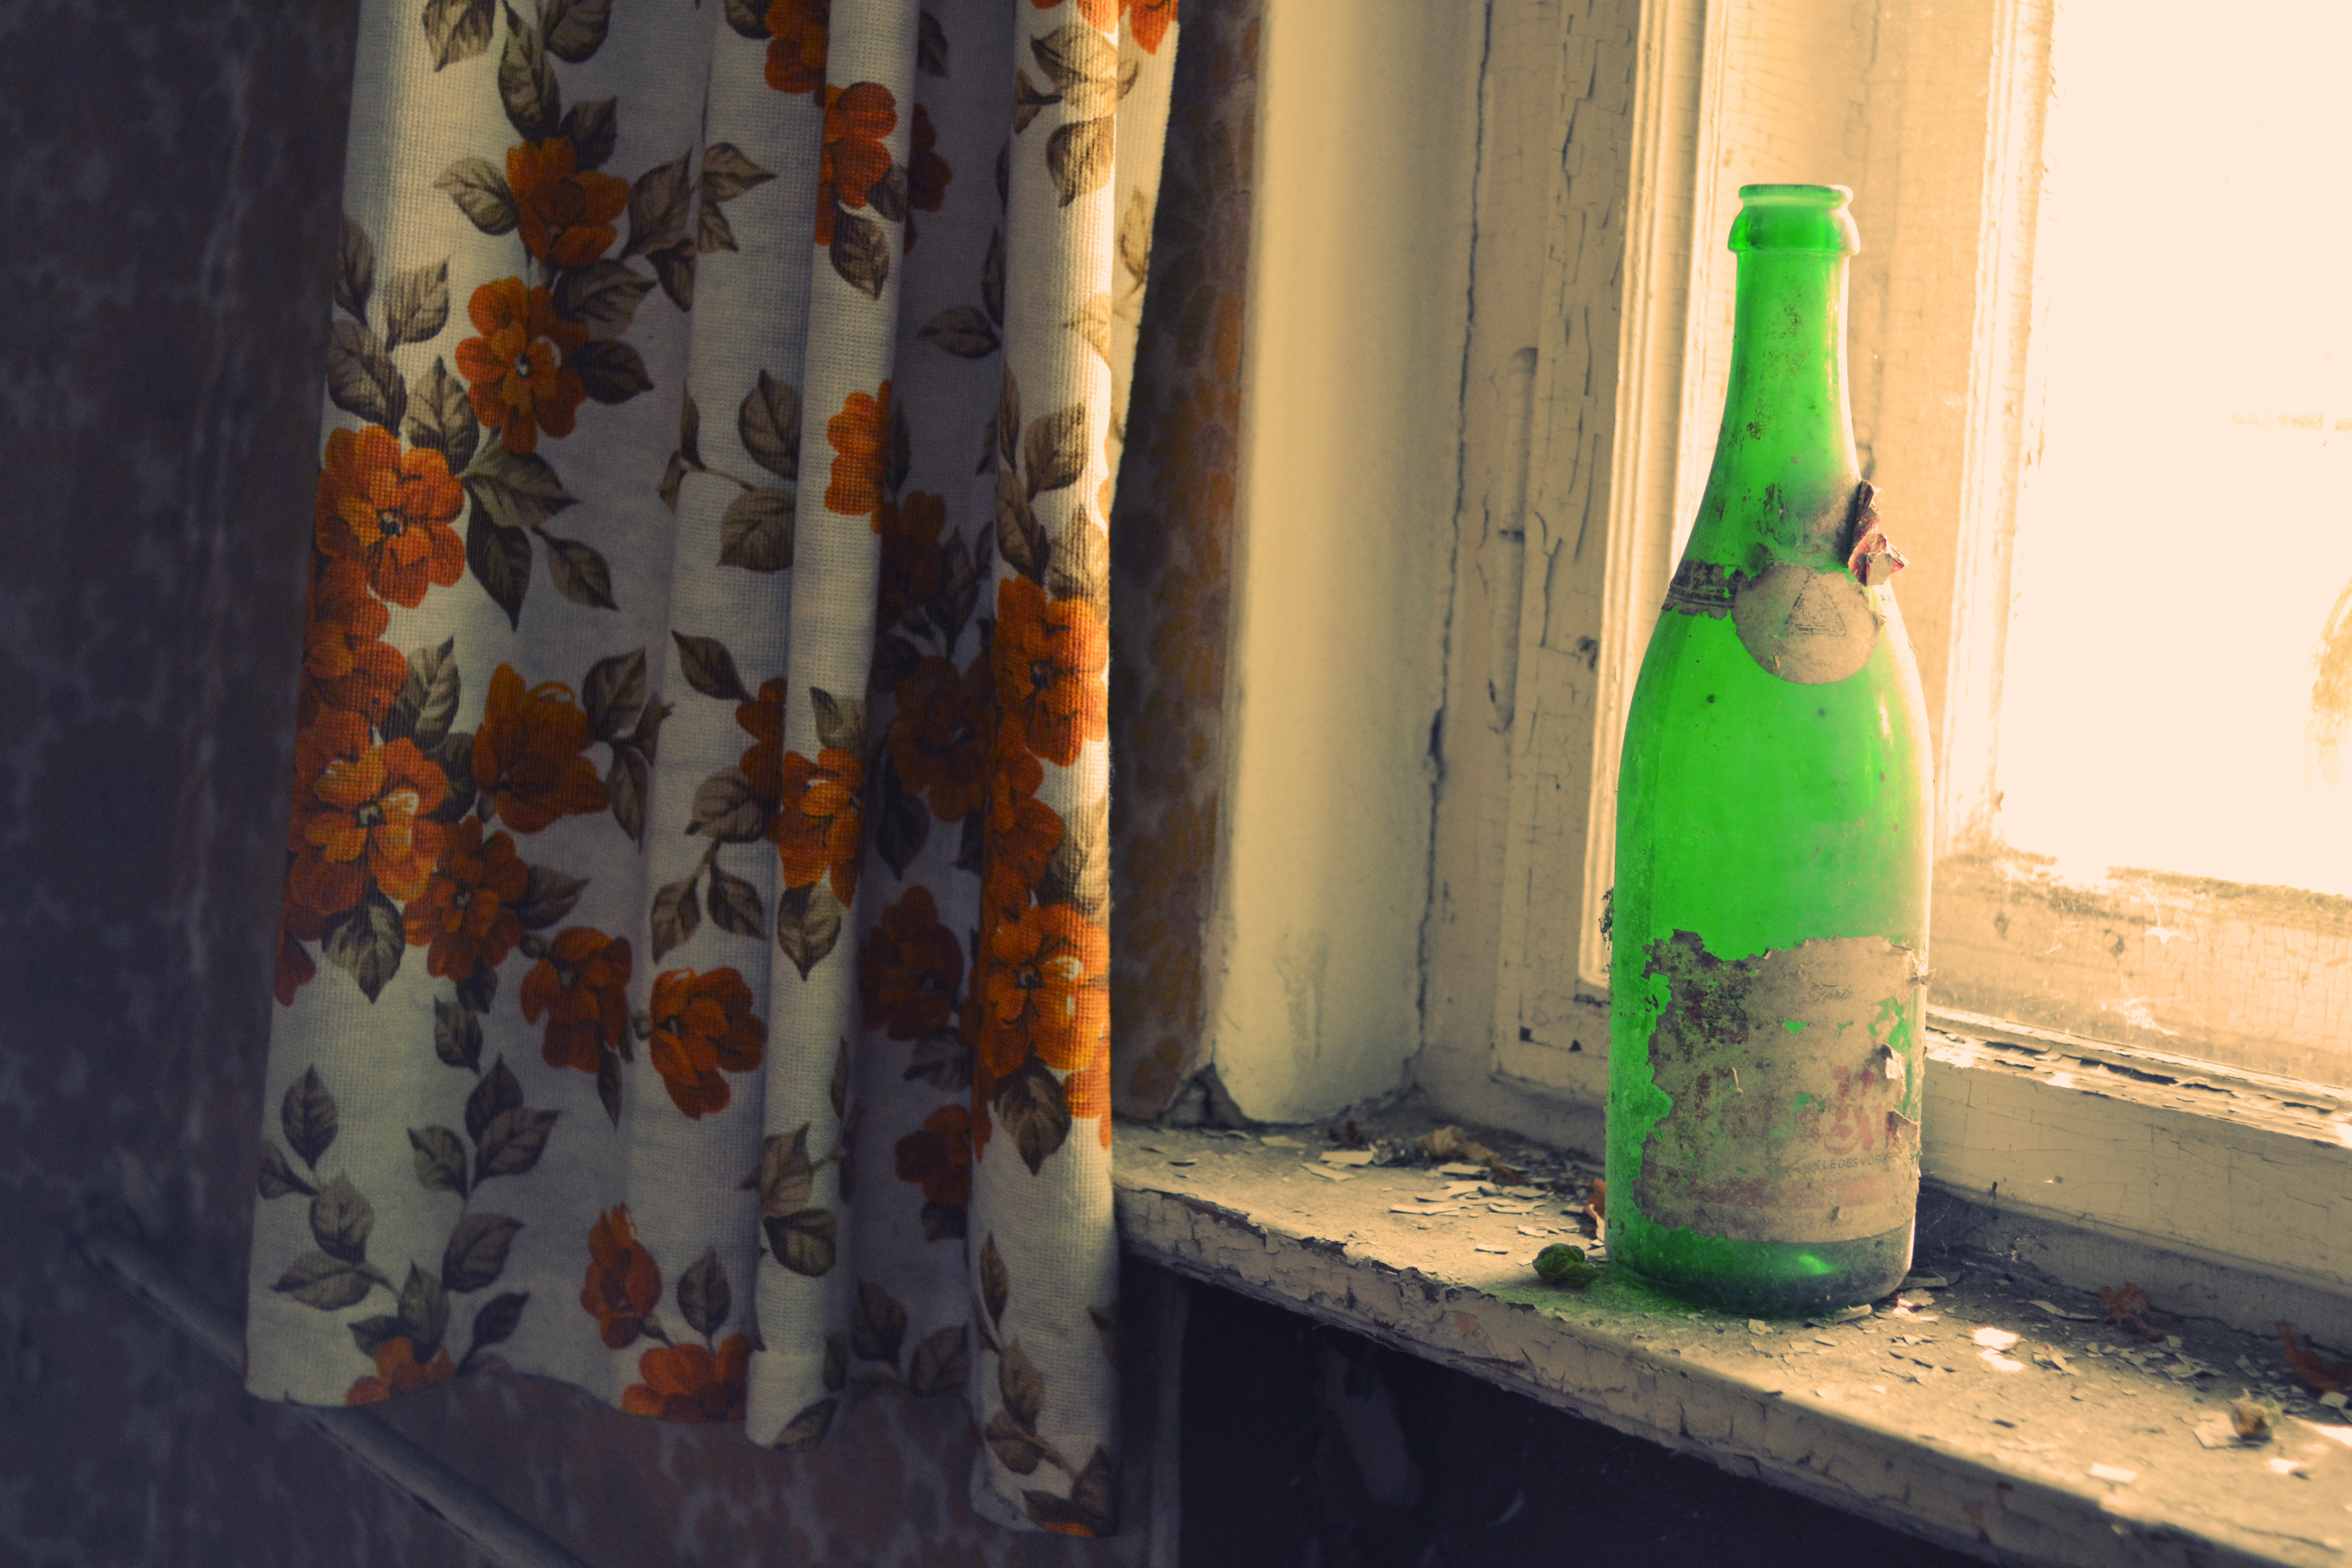
vintage, old, wall, green, color, curtain, bottle, blue, decay, yellow, material, interior design, art, champagne, ruined